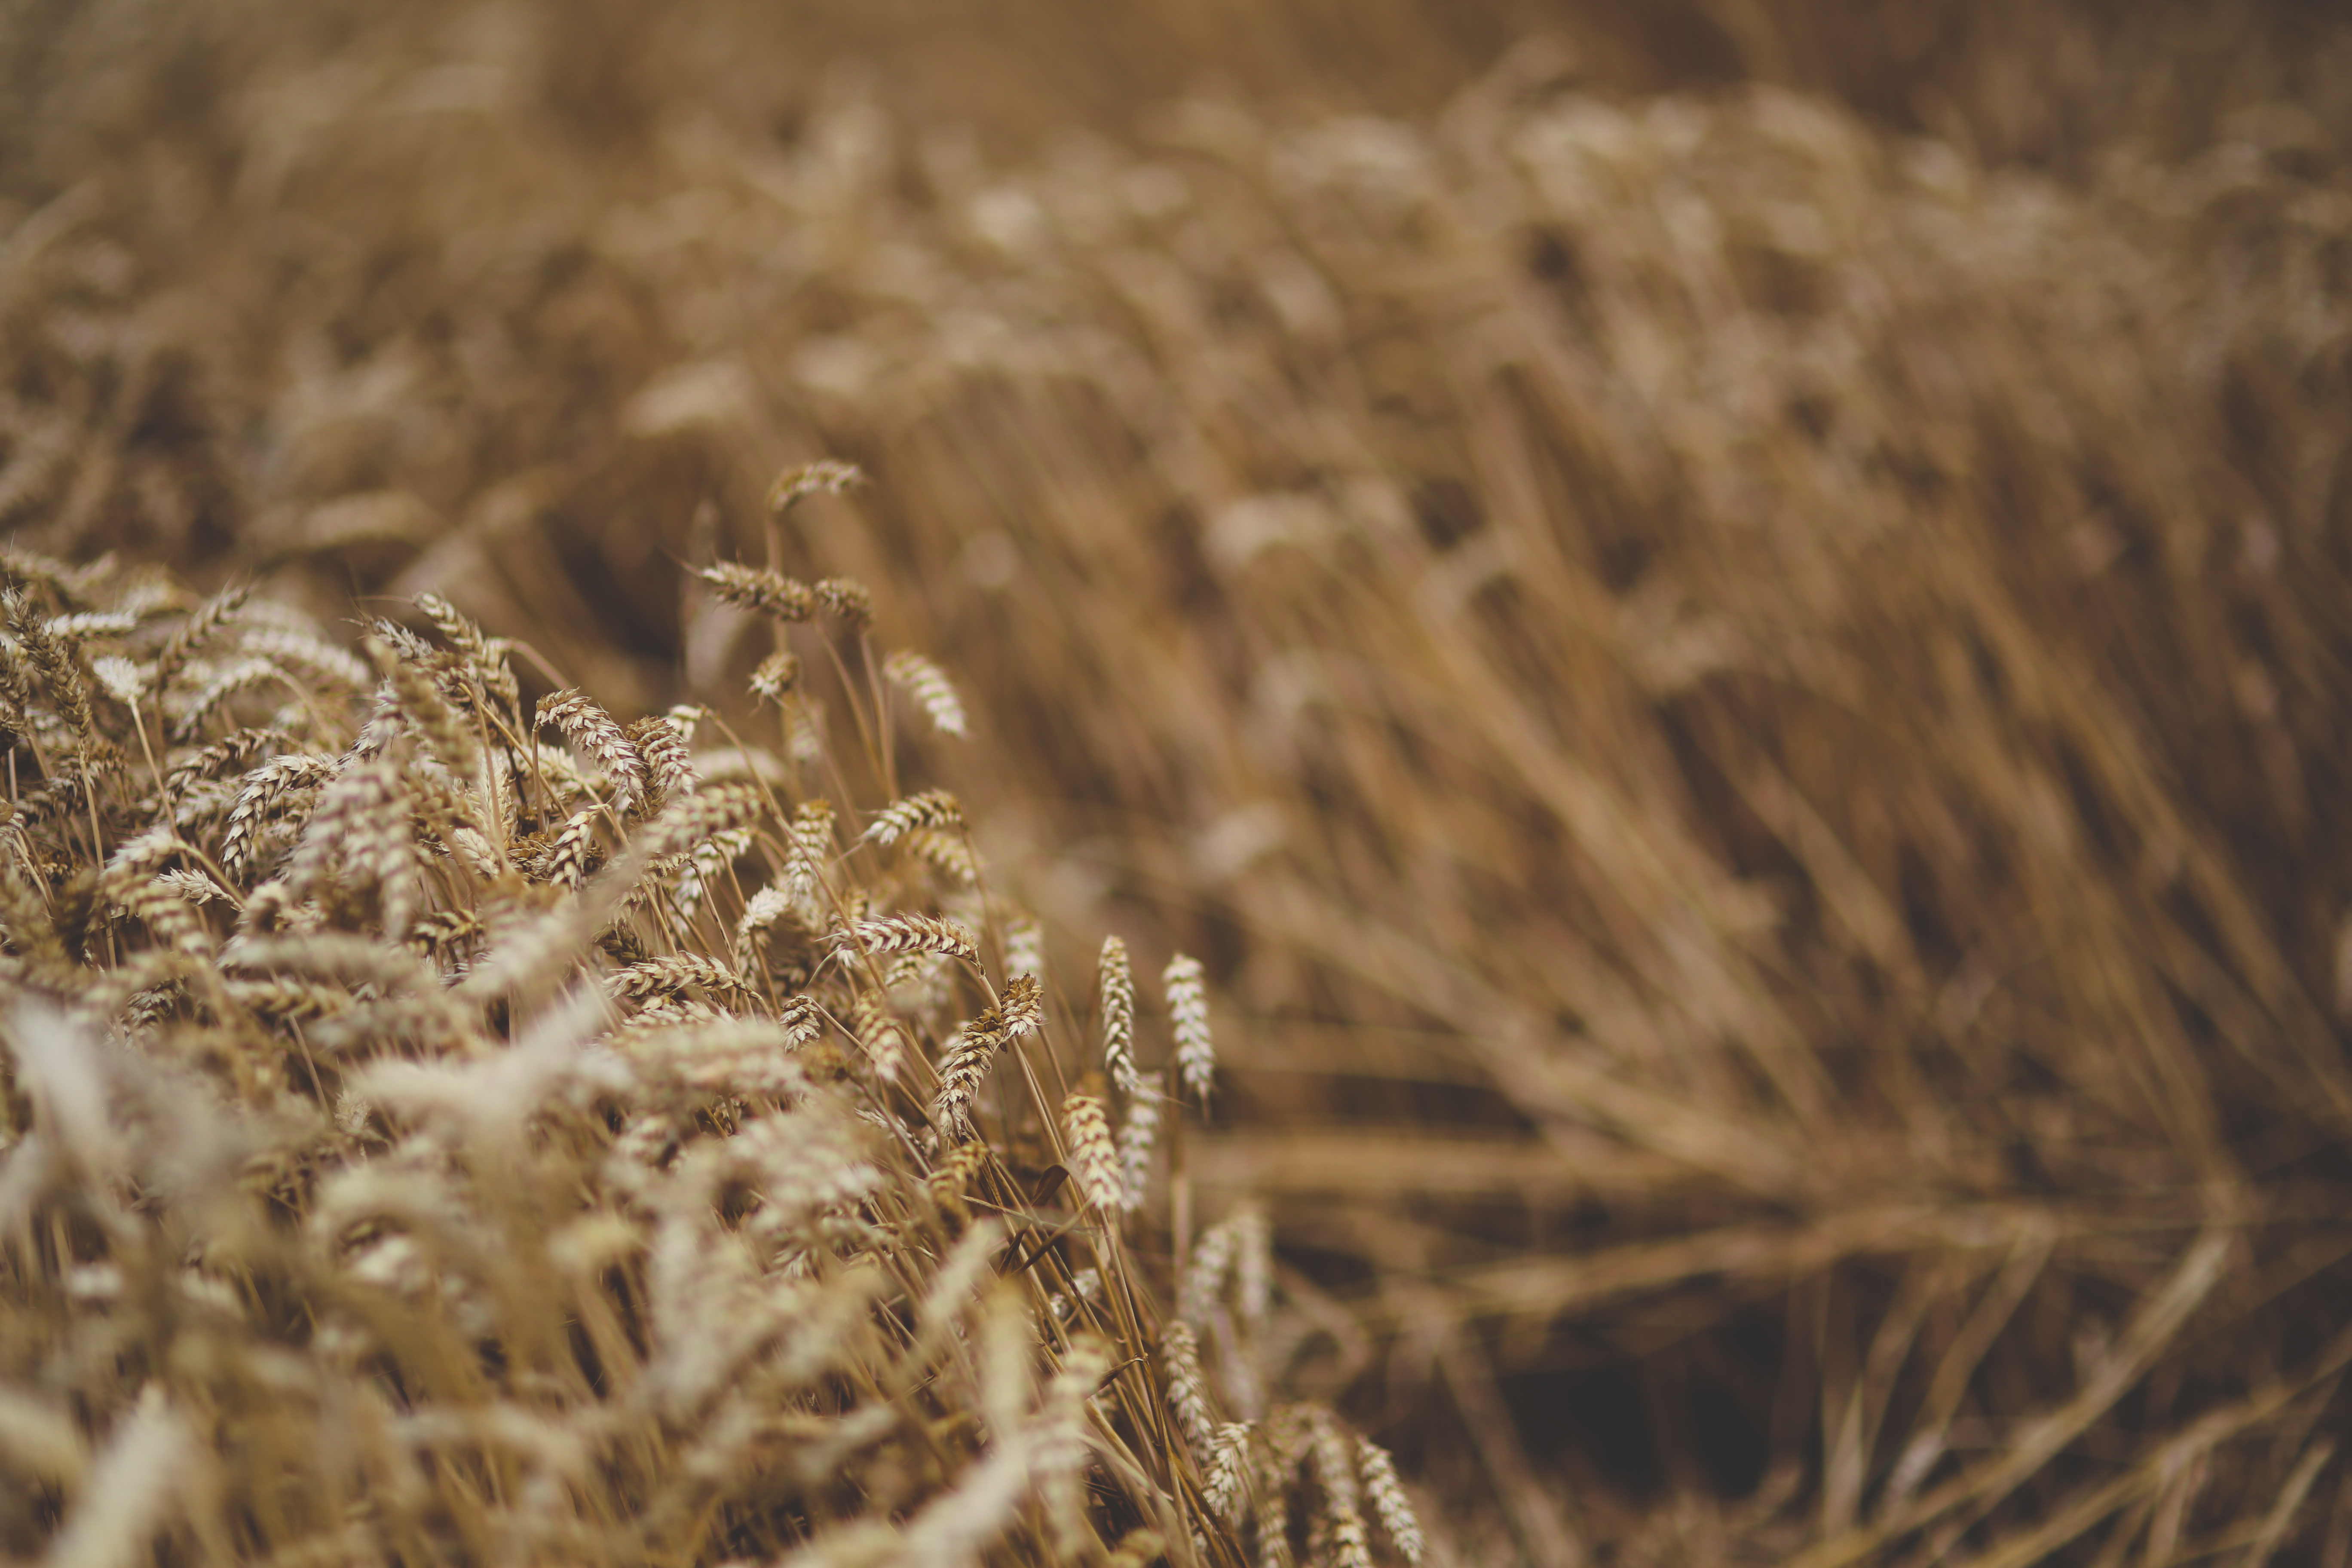
nature, grass, sand, plant, field, wheat, grain, prairie, flower, wind, frost, food, crop, autumn, soil, agriculture, season, cereal, close up, moving, macro photography, flowering plant, commodity, grass family, land plant, food grain